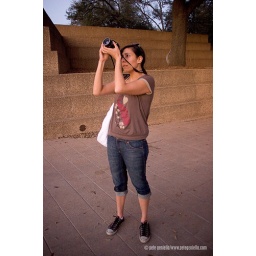
Tari composes a shot of the cranes across the street from the Fort Worth Water Gardens, with the sunset sky in the background.